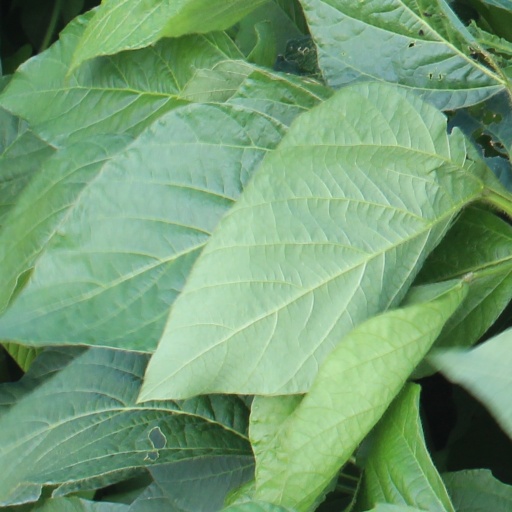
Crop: soybean